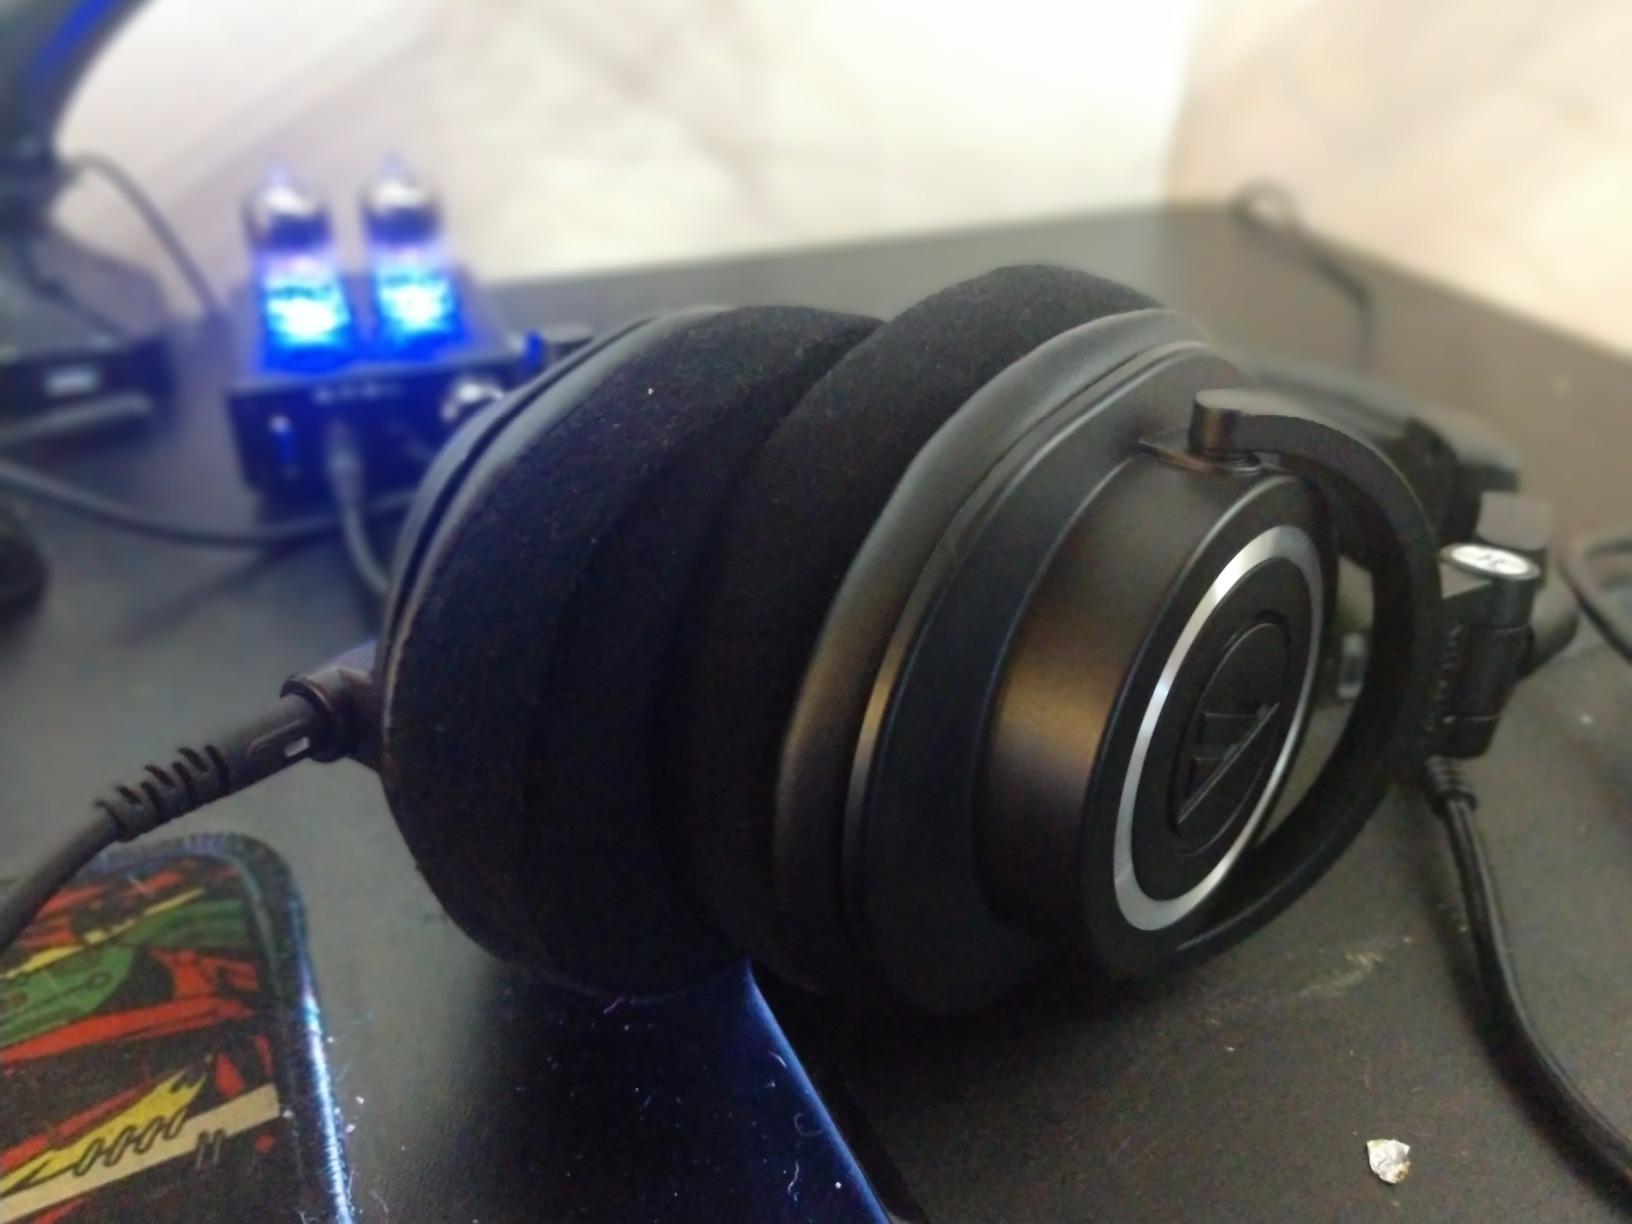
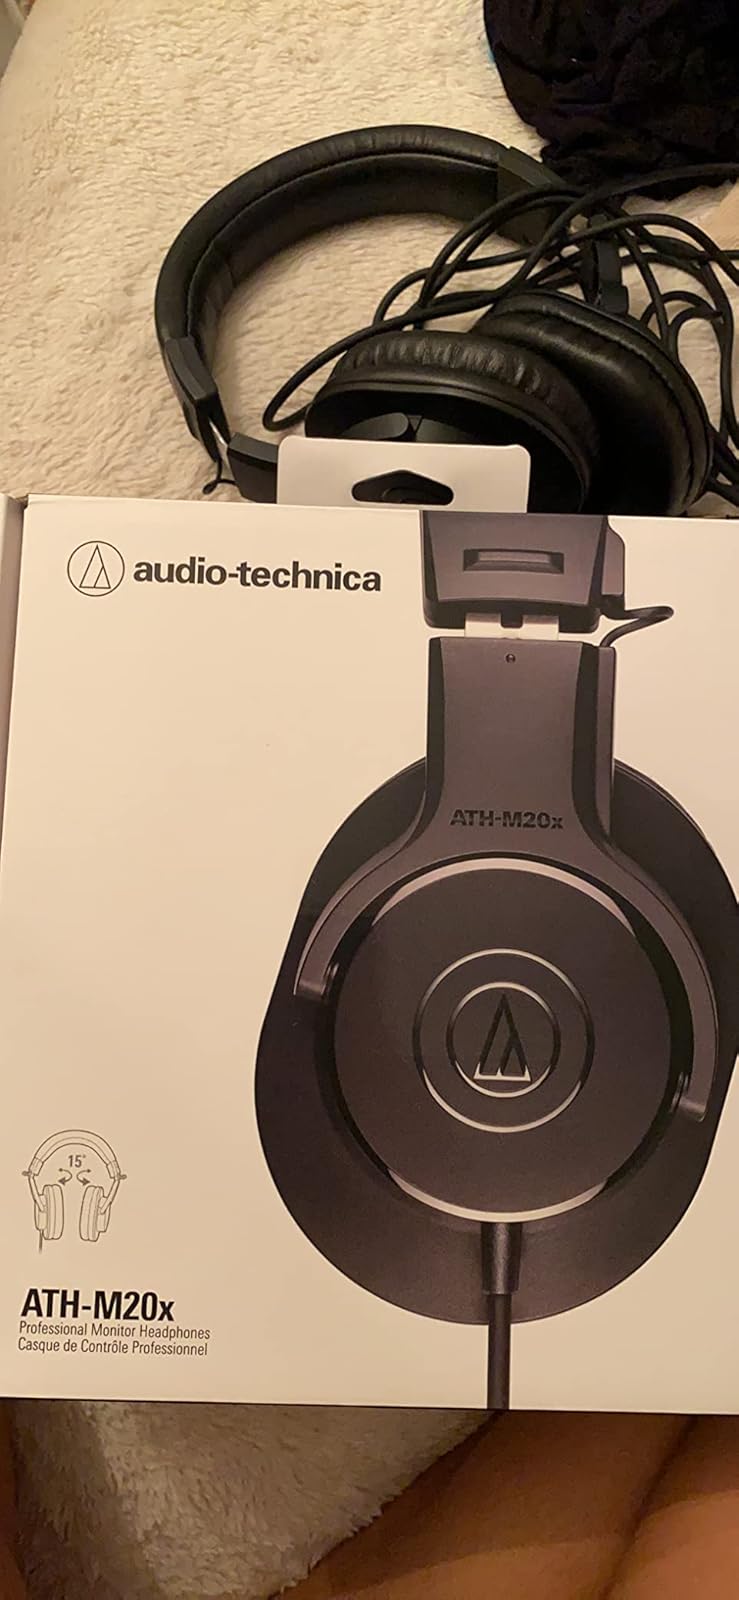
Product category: headphones
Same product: no